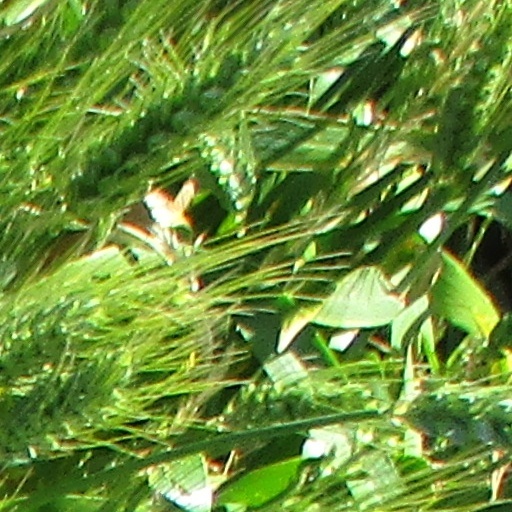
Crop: wheat